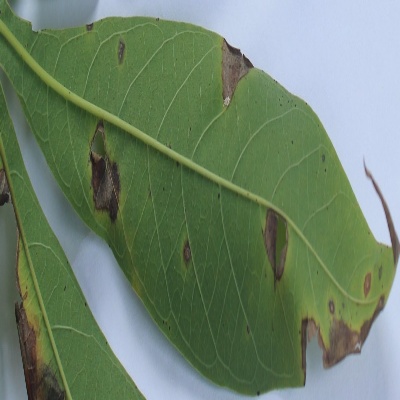
Crop: Cassava
Condition: bacterial blight